Celtic Manor Resort

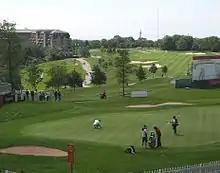
Celtic Manor Resort

Under the Celtic Inns group, Matthews bought the Manor House in 1980 for an estimated £290,000, investing £100m for its redevelopment. Originally planned as a hotel with 17 bedrooms plus an 18-hole golf course, the hotel arm of Celtic Manor Hotel opened in 1982, though the golf courses were delayed until the 1990s. During that decade, the group added a three-storey extension which expanded capacity to 70 bedrooms. From 1983 to 1987, it received the Egon Ronay Guide awards for the best hotel in Wales for five consecutive years.